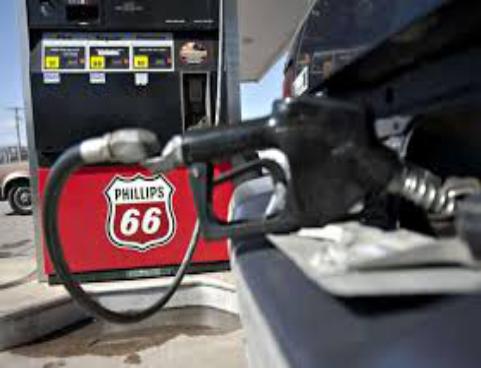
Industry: Transportation